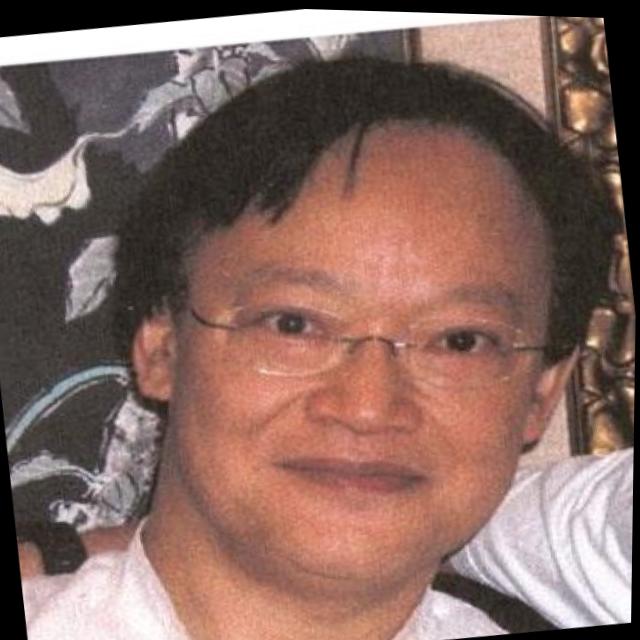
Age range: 45-64